Eliza Soutsou

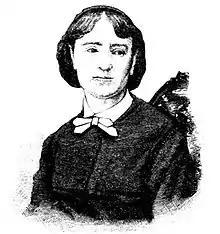

Eliza Soutsou (Athens, 1837 – Athens, January 1887) was a Greek writer of the 19th century. She dealt mainly with translations.